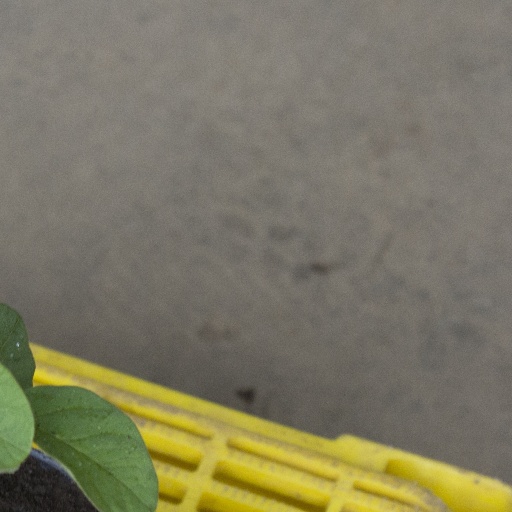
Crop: soybean